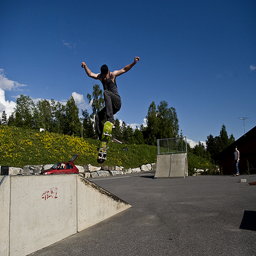
a skate boarder doing a trick in the air
A man riding a skateboard up the side of a ramp.
A skateboarder goes airborne after jumping off a ramp.
The man is practicing his skateboard tricks off of the ramp.
a man is skating around a cement skate park